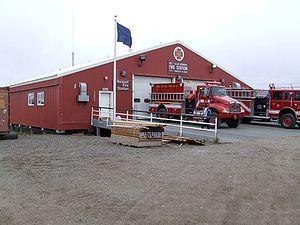
Nuiqsut est une localité d'Alaska aux États-Unis située dans le Borough de North Slope, à 35 milles de la Mer de Beaufort, près du delta de la rivière Colville.